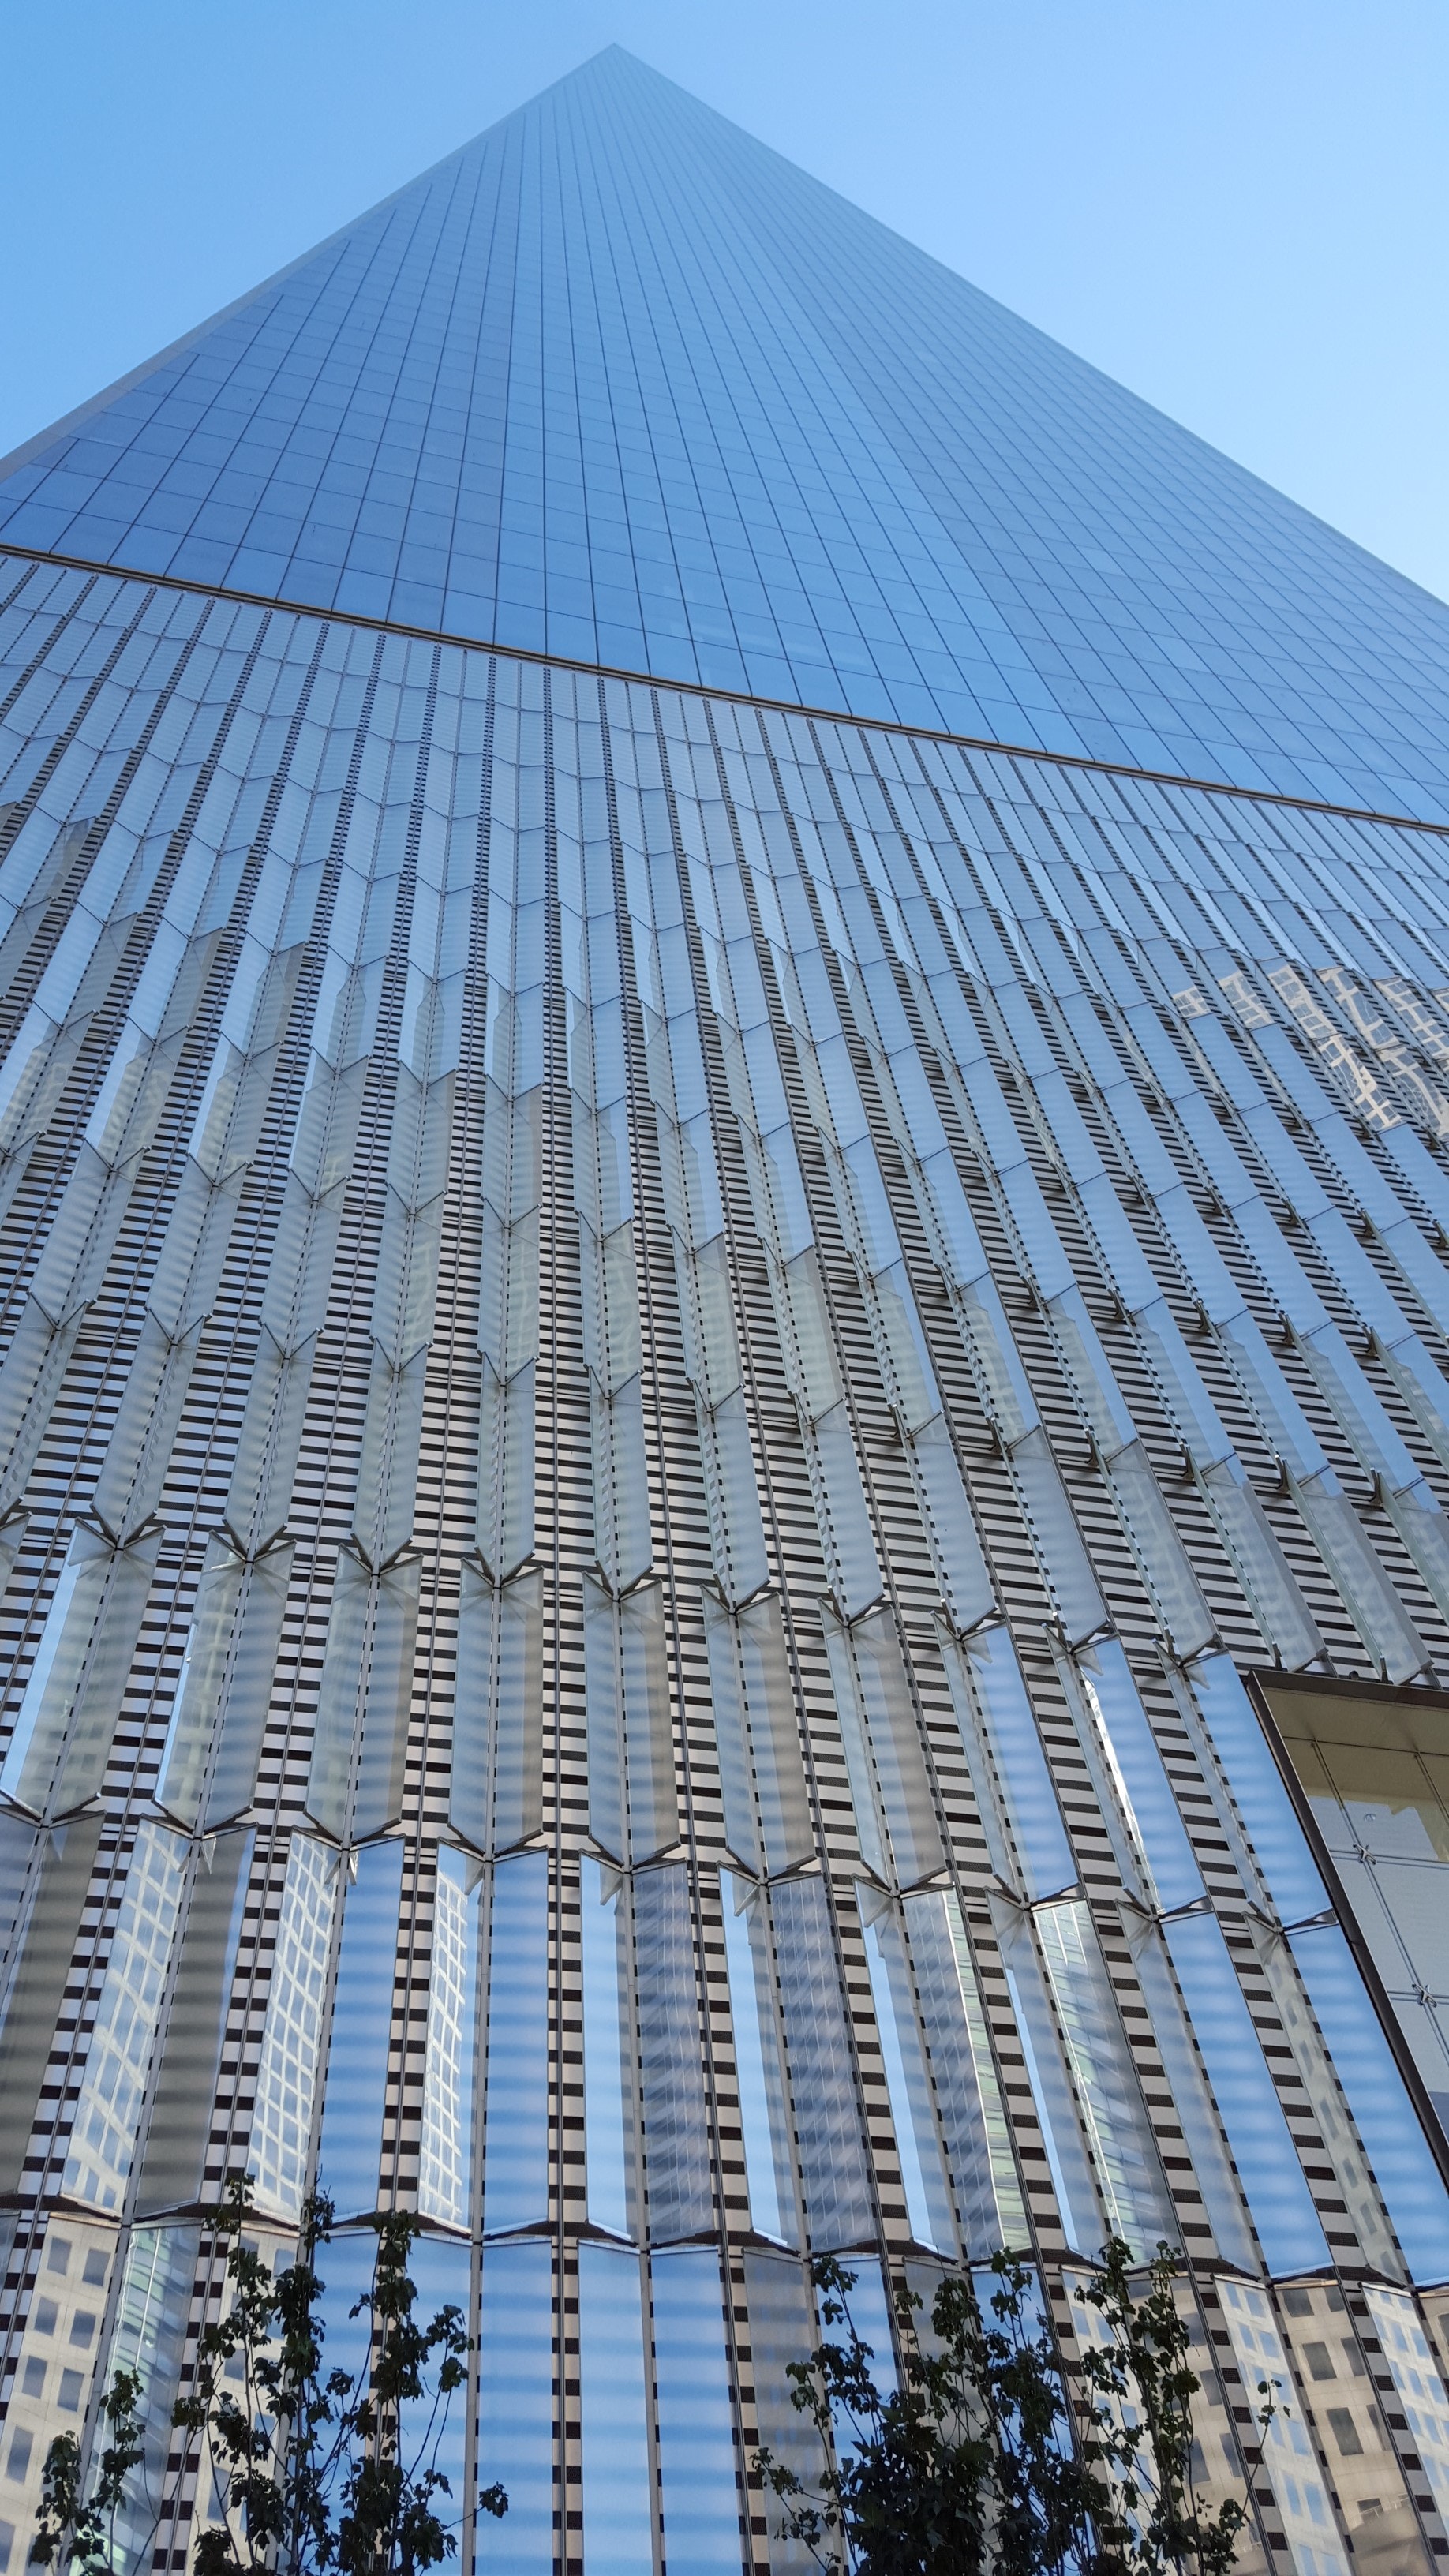
skyscraper, architecture, daytime, commercial building, building, urban area, tower block, sky, line, city, tower, metropolitan area, facade, metropolis, condominium, headquarters, corporate headquarters, composite material, metal, mixed use